Dimi de Jong

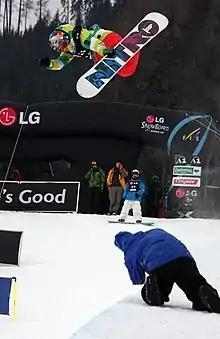

Dimi de Jong (born 1 September 1994, in The Hague) is a Dutch snowboarder. He competed at the 2014 Winter Olympics in Sochi.